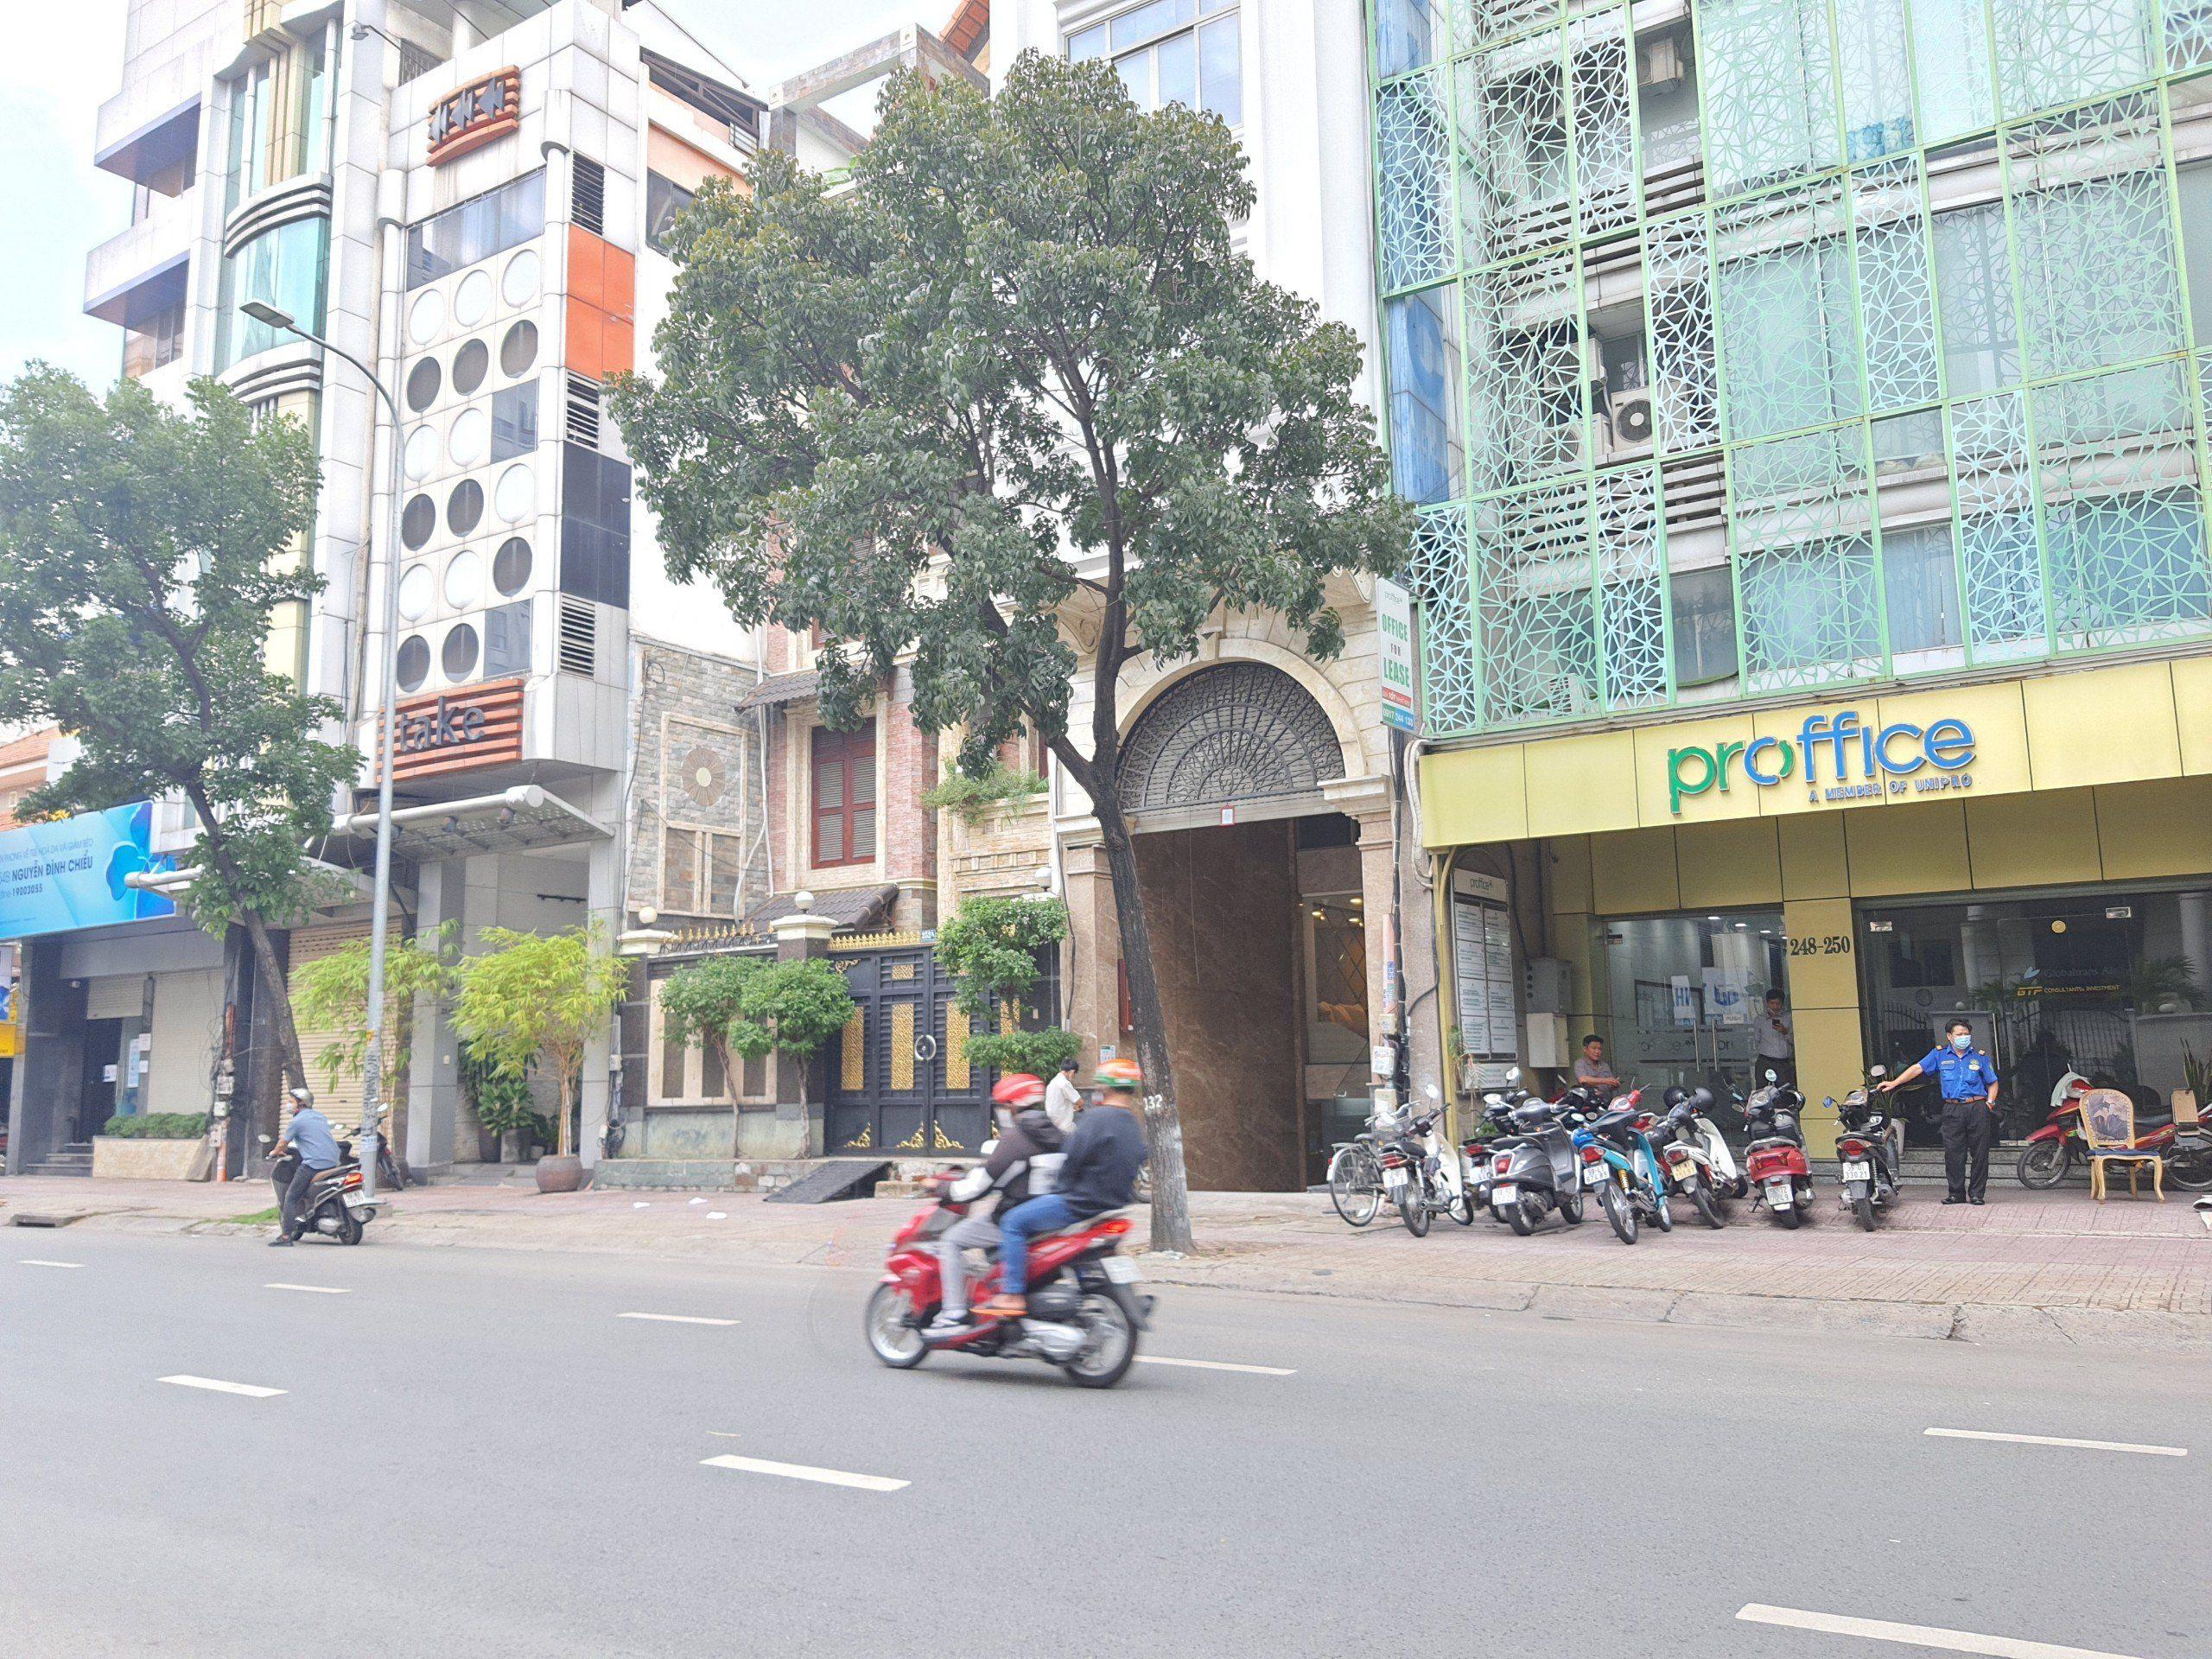
có một chiếc xe máy màu đỏ đang đi trên đường